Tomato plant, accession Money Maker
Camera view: tilt-top (135 deg); turntable rotation: 180 degrees
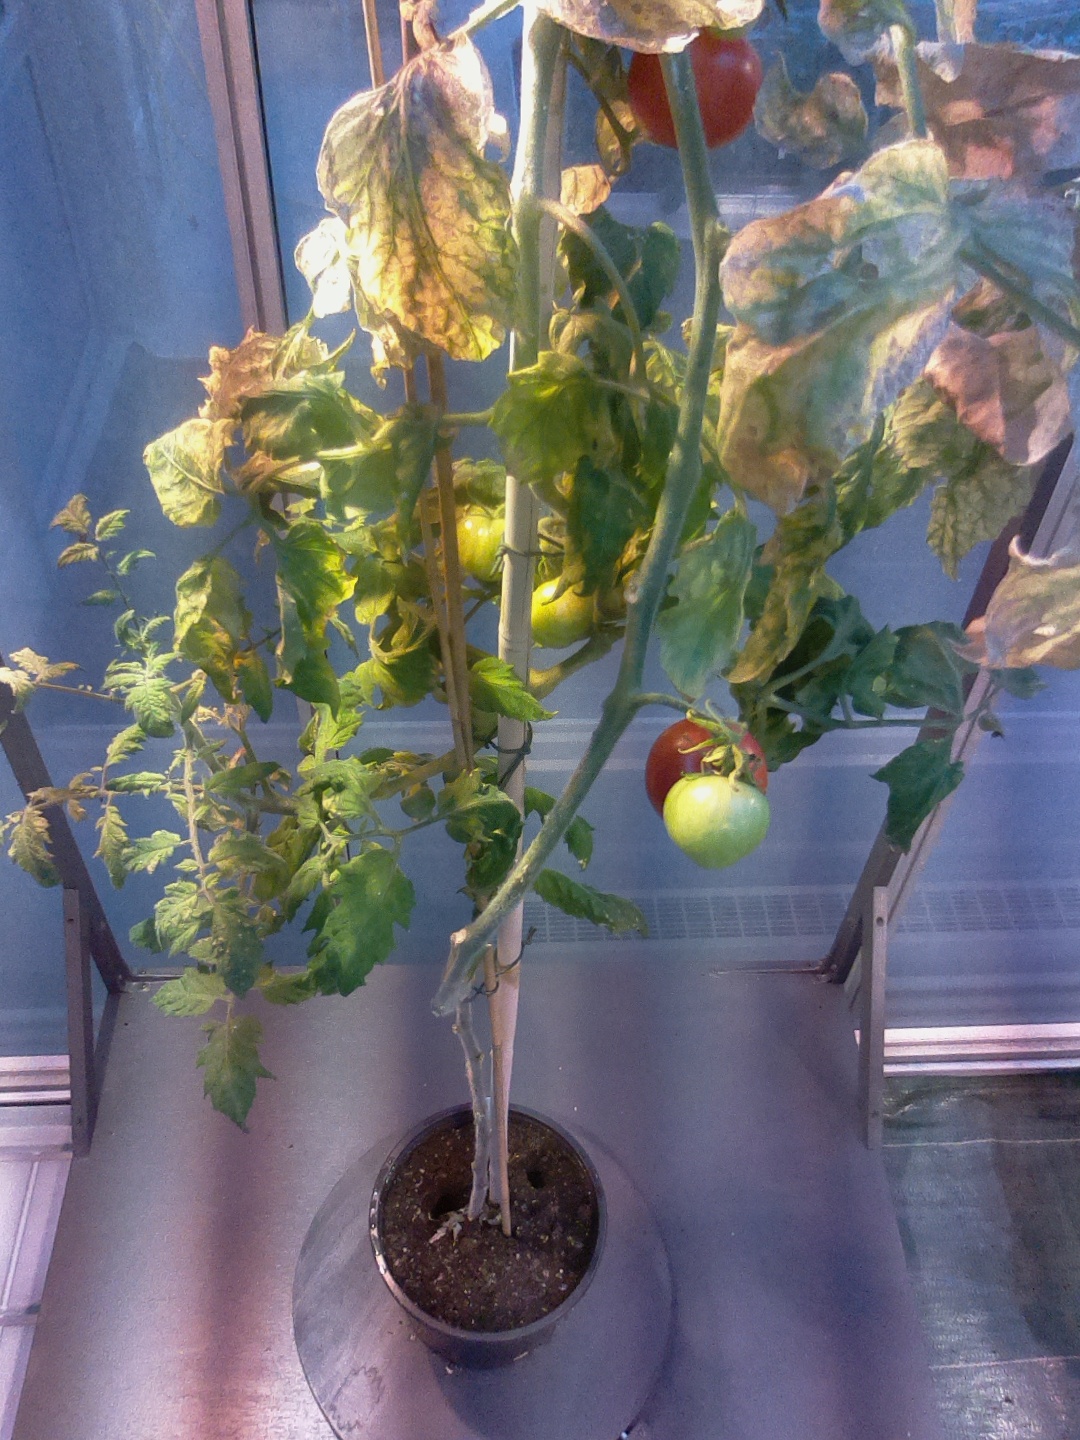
BBCH growth stage 89: 90%-100% of fruits show typical fully ripe color